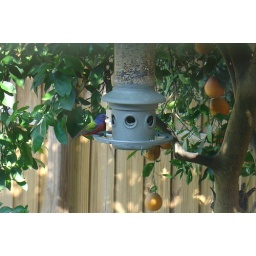
Beth R.'s male in a fruit tree